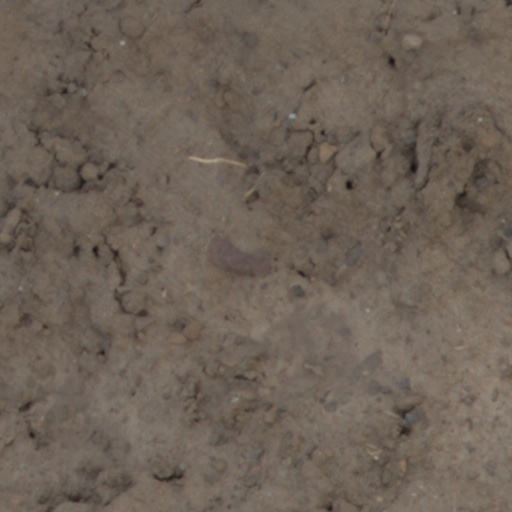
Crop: wheat